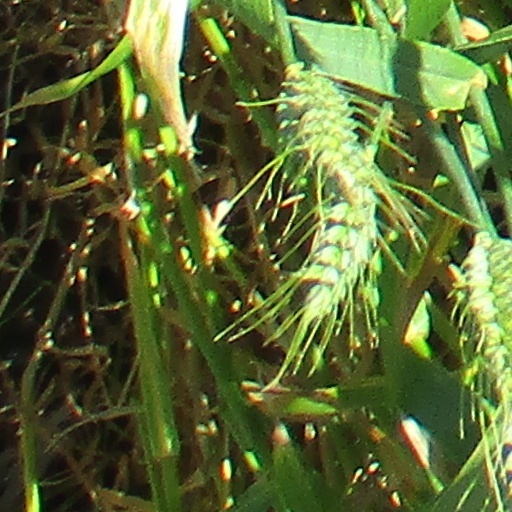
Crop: wheat